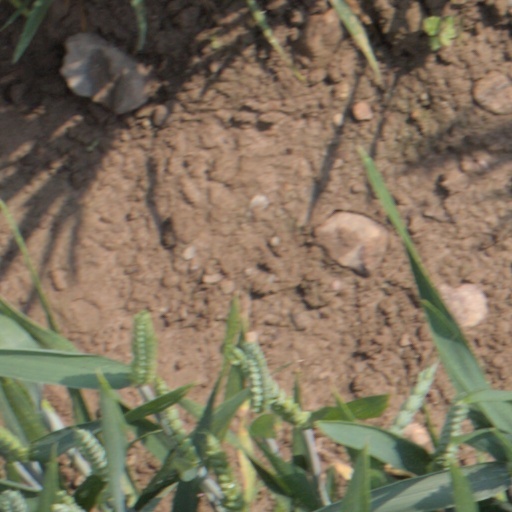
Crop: wheat